Jean-Pierre Bosser (army general)

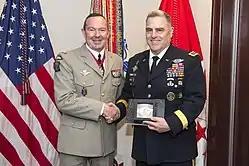
CSA General Mark A. Milley hosts CEMAT Général d'armée Jean-Pierre Bosser.

From 1990 to 1992, he occupied the post of chief of the operational center of the inter-arm general staff headquarters of the superior commandment of the New Caledonian Armed Forces (FANC). He was then engaged at the head of his regiment in Kosovo within the cadre of Operation Trident in 2002, then Central African Republic to open Operation Boali in 2003. Brevetted at the École de guerre in 1996, he served for five years at the bureau « études générales » of the Directorate of Military Personnel of the French Army (DPMAT) before assuming the command of the 8 RPIMa. Then, from 2003 till 2005, he was designated as director of the student formations (DFE) of Écoles de Saint-Cyr Coëtquidan ESCC.